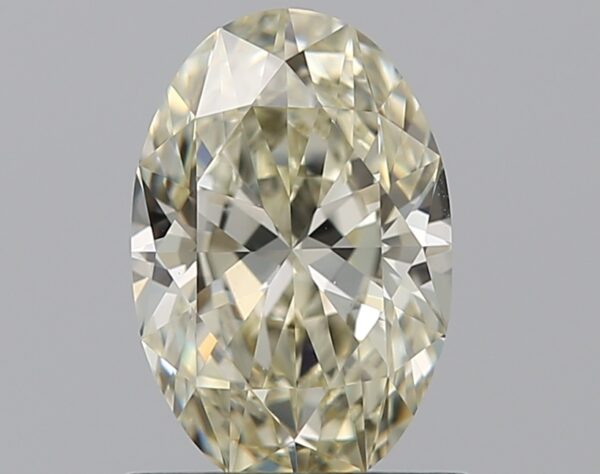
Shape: oval
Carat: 0.75
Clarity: VVS2
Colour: M
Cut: EX
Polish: EX
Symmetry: EX
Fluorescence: F
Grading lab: GIA
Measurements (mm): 7.44 x 4.92 x 3.03